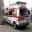
Label: ambulance